Exothermic welding

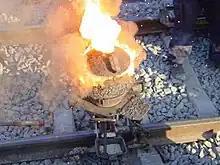
A thermite weld in progress

Exothermic welding, also known as exothermic bonding, thermite welding (TW), and thermit welding, is a welding process that employs molten metal to permanently join the conductors. The process employs an exothermic reaction of a thermite composition to heat the metal, and requires no external source of heat or current. The chemical reaction that produces the heat is an aluminothermic reaction between aluminium powder and a metal oxide.